Clave (rhythm)

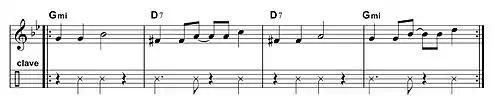
2–3 piano guajeo: clave motif, written in cut-time

Since this chord progression begins on the three-side, the song or song section is said to be in 3–2 clave.